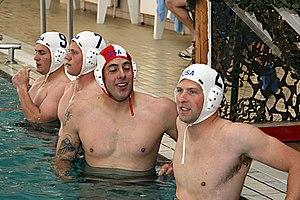
Un bonnet de water-polo est un casque utilisé dans les sports d'équipe subaquatiques comme le water-polo, mais aussi le hockey subaquatique par exemple.